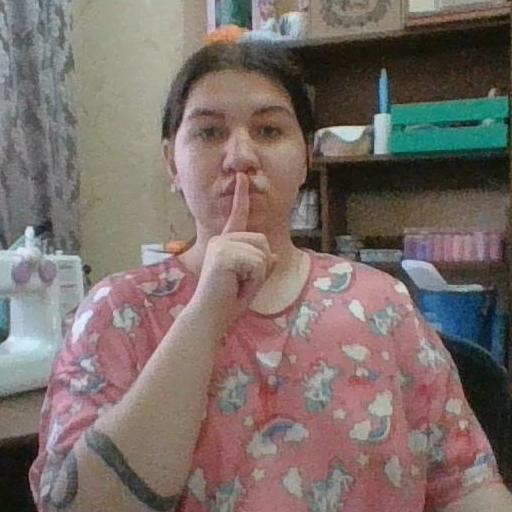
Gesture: mute